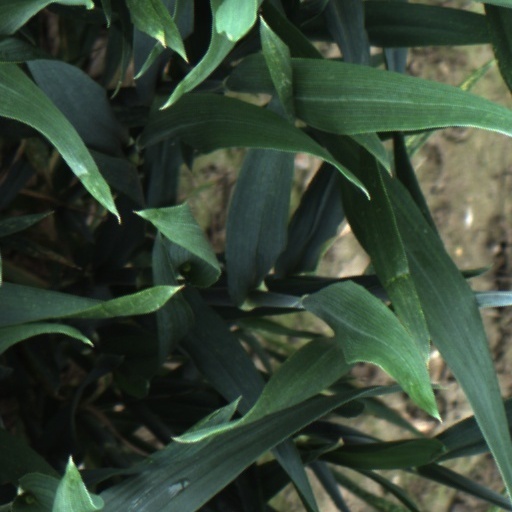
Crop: wheat